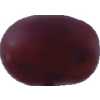
Label: pink_grape